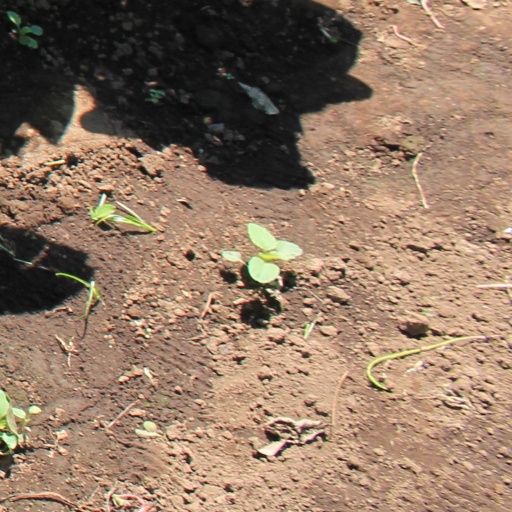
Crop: soybean